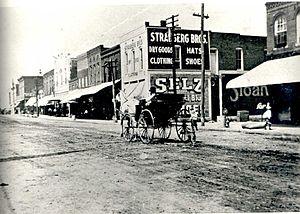
Humboldt est une municipalité américaine principalement située dans le comté de Gibson au Tennessee. Lors du recensement de 2010, sa population est de 8 452 habitants.